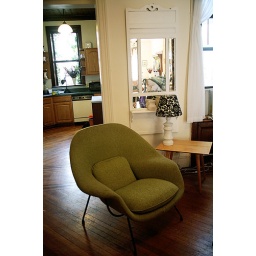
SOLD $600 Womb chair by Saarinen with Knoll fabric and antique legs. $65 Vintage mirror